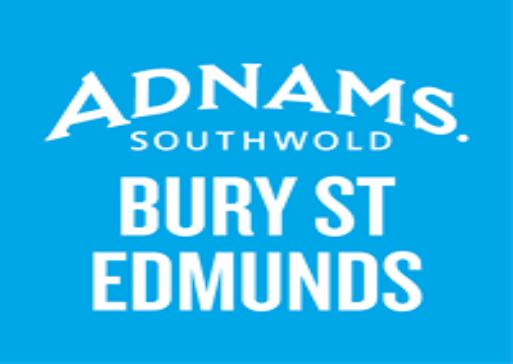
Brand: Adnams
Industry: Food